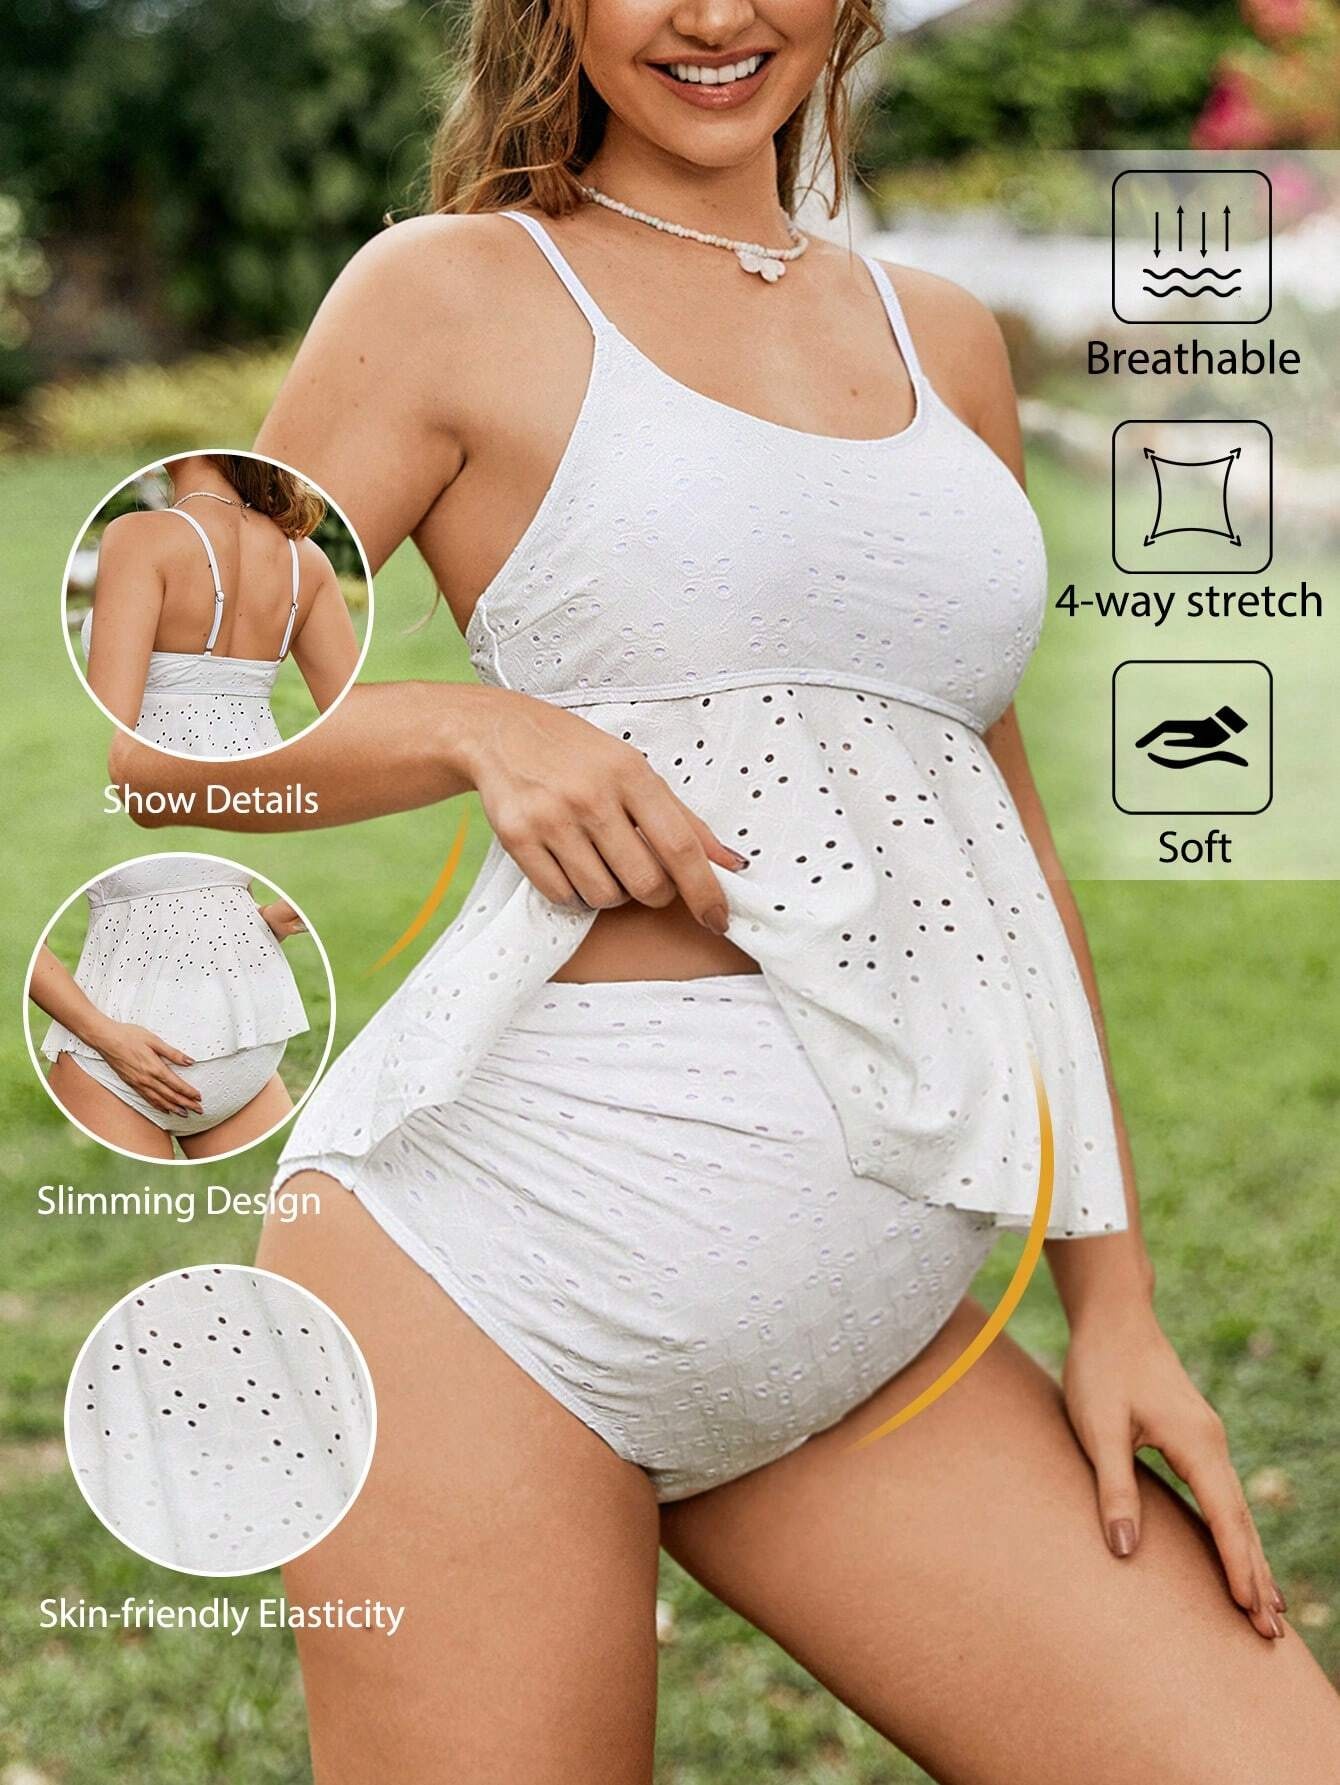
SHEIN Maternity Tankini Top Summer
Step into confidence with SHEIN Maternity Tankini Top Summer, crafted by Sensiura for women who embrace sensual luxury. ✨ Key Features: • Lightweight, breathable, and beautifully detailed, it offers both comfort and a sensual silhouette. • Perfect for everyday wear, romantic evenings, or simply when you want to feel extraordinary. • Crafted with sexy lingerie 🌸 Why Choose Sensiura: At Sensiura, we believe lingerie should be more than just beautiful — it should make you feel empowered, sensual, and authentically yourself. Experience lingerie that doesn’t just dress you — it empowers you.
Category: Apparel & Accessories > Clothing > Maternity Clothing > Maternity Swimwear > Swimwear Tops